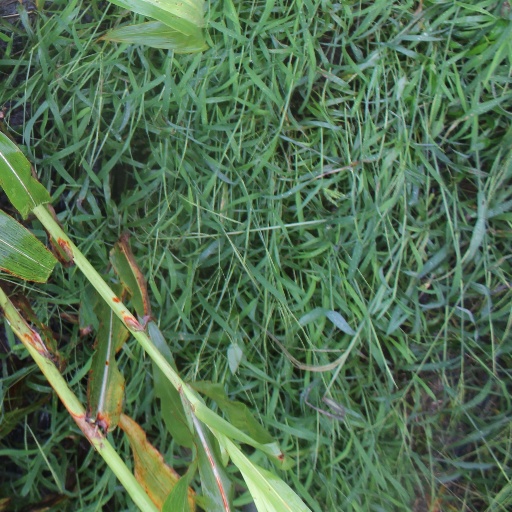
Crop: sorghum